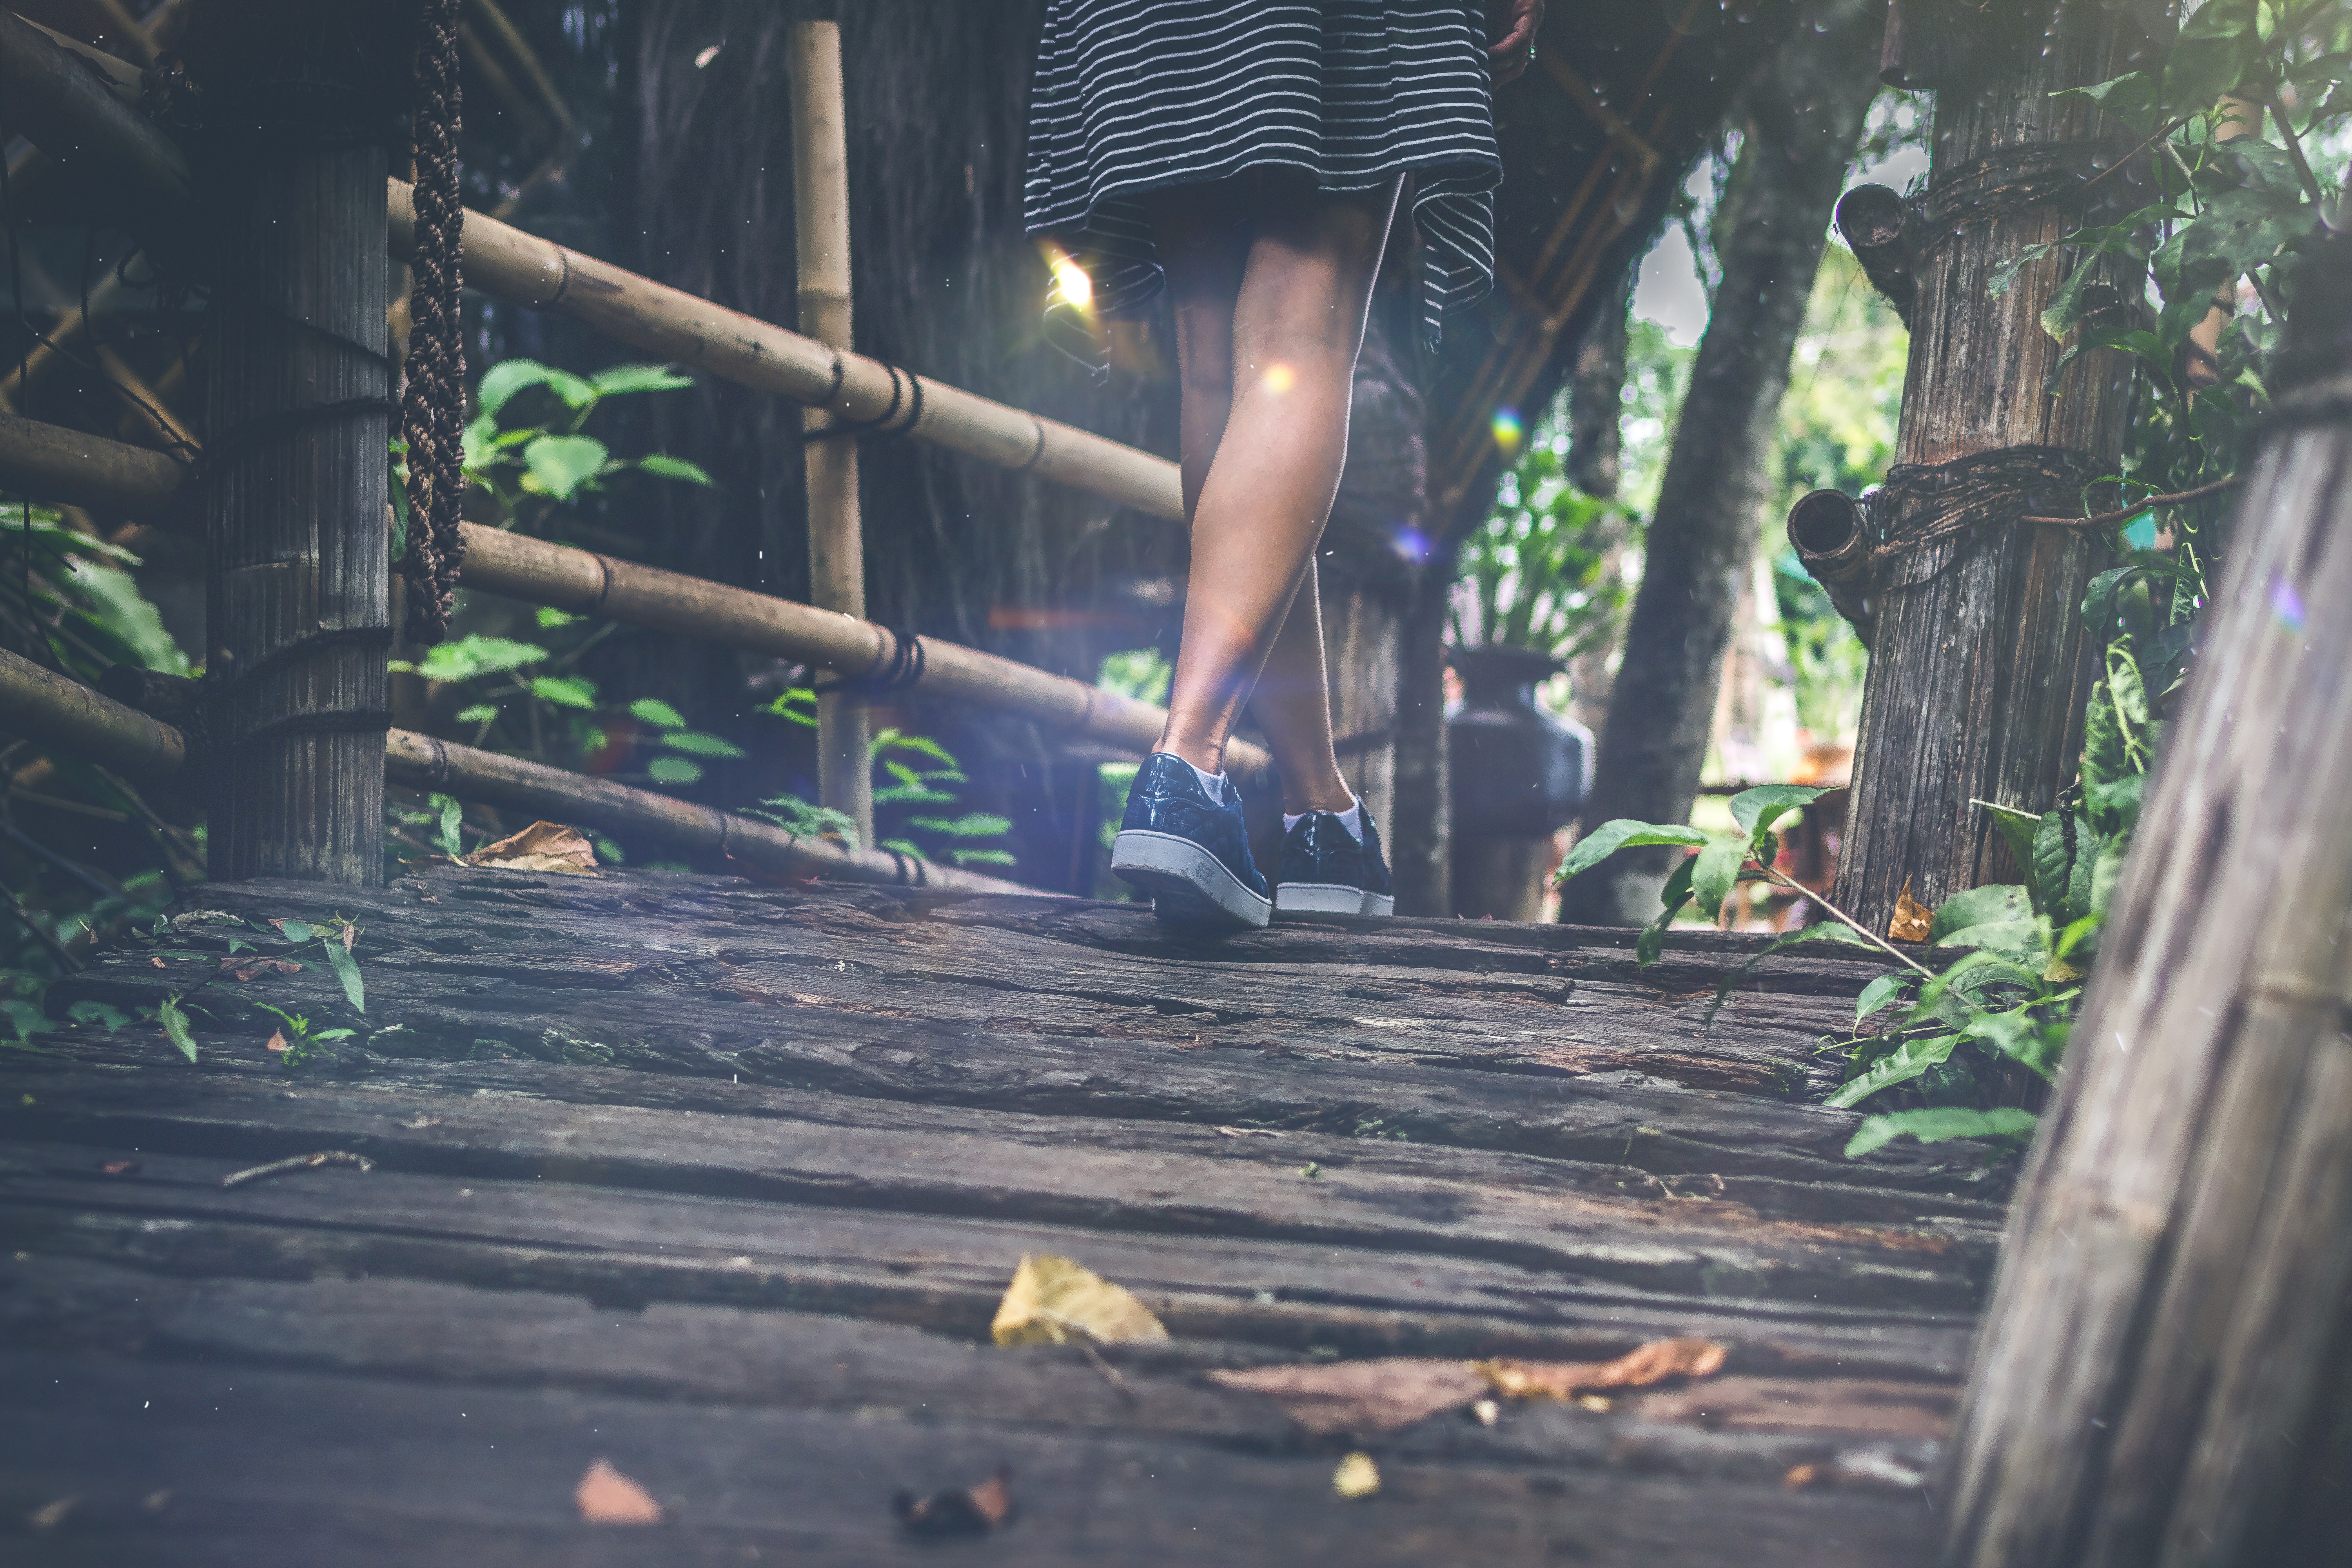
tree, plant, light, sunlight, photography, morning, road, grass, street, recreation, girl